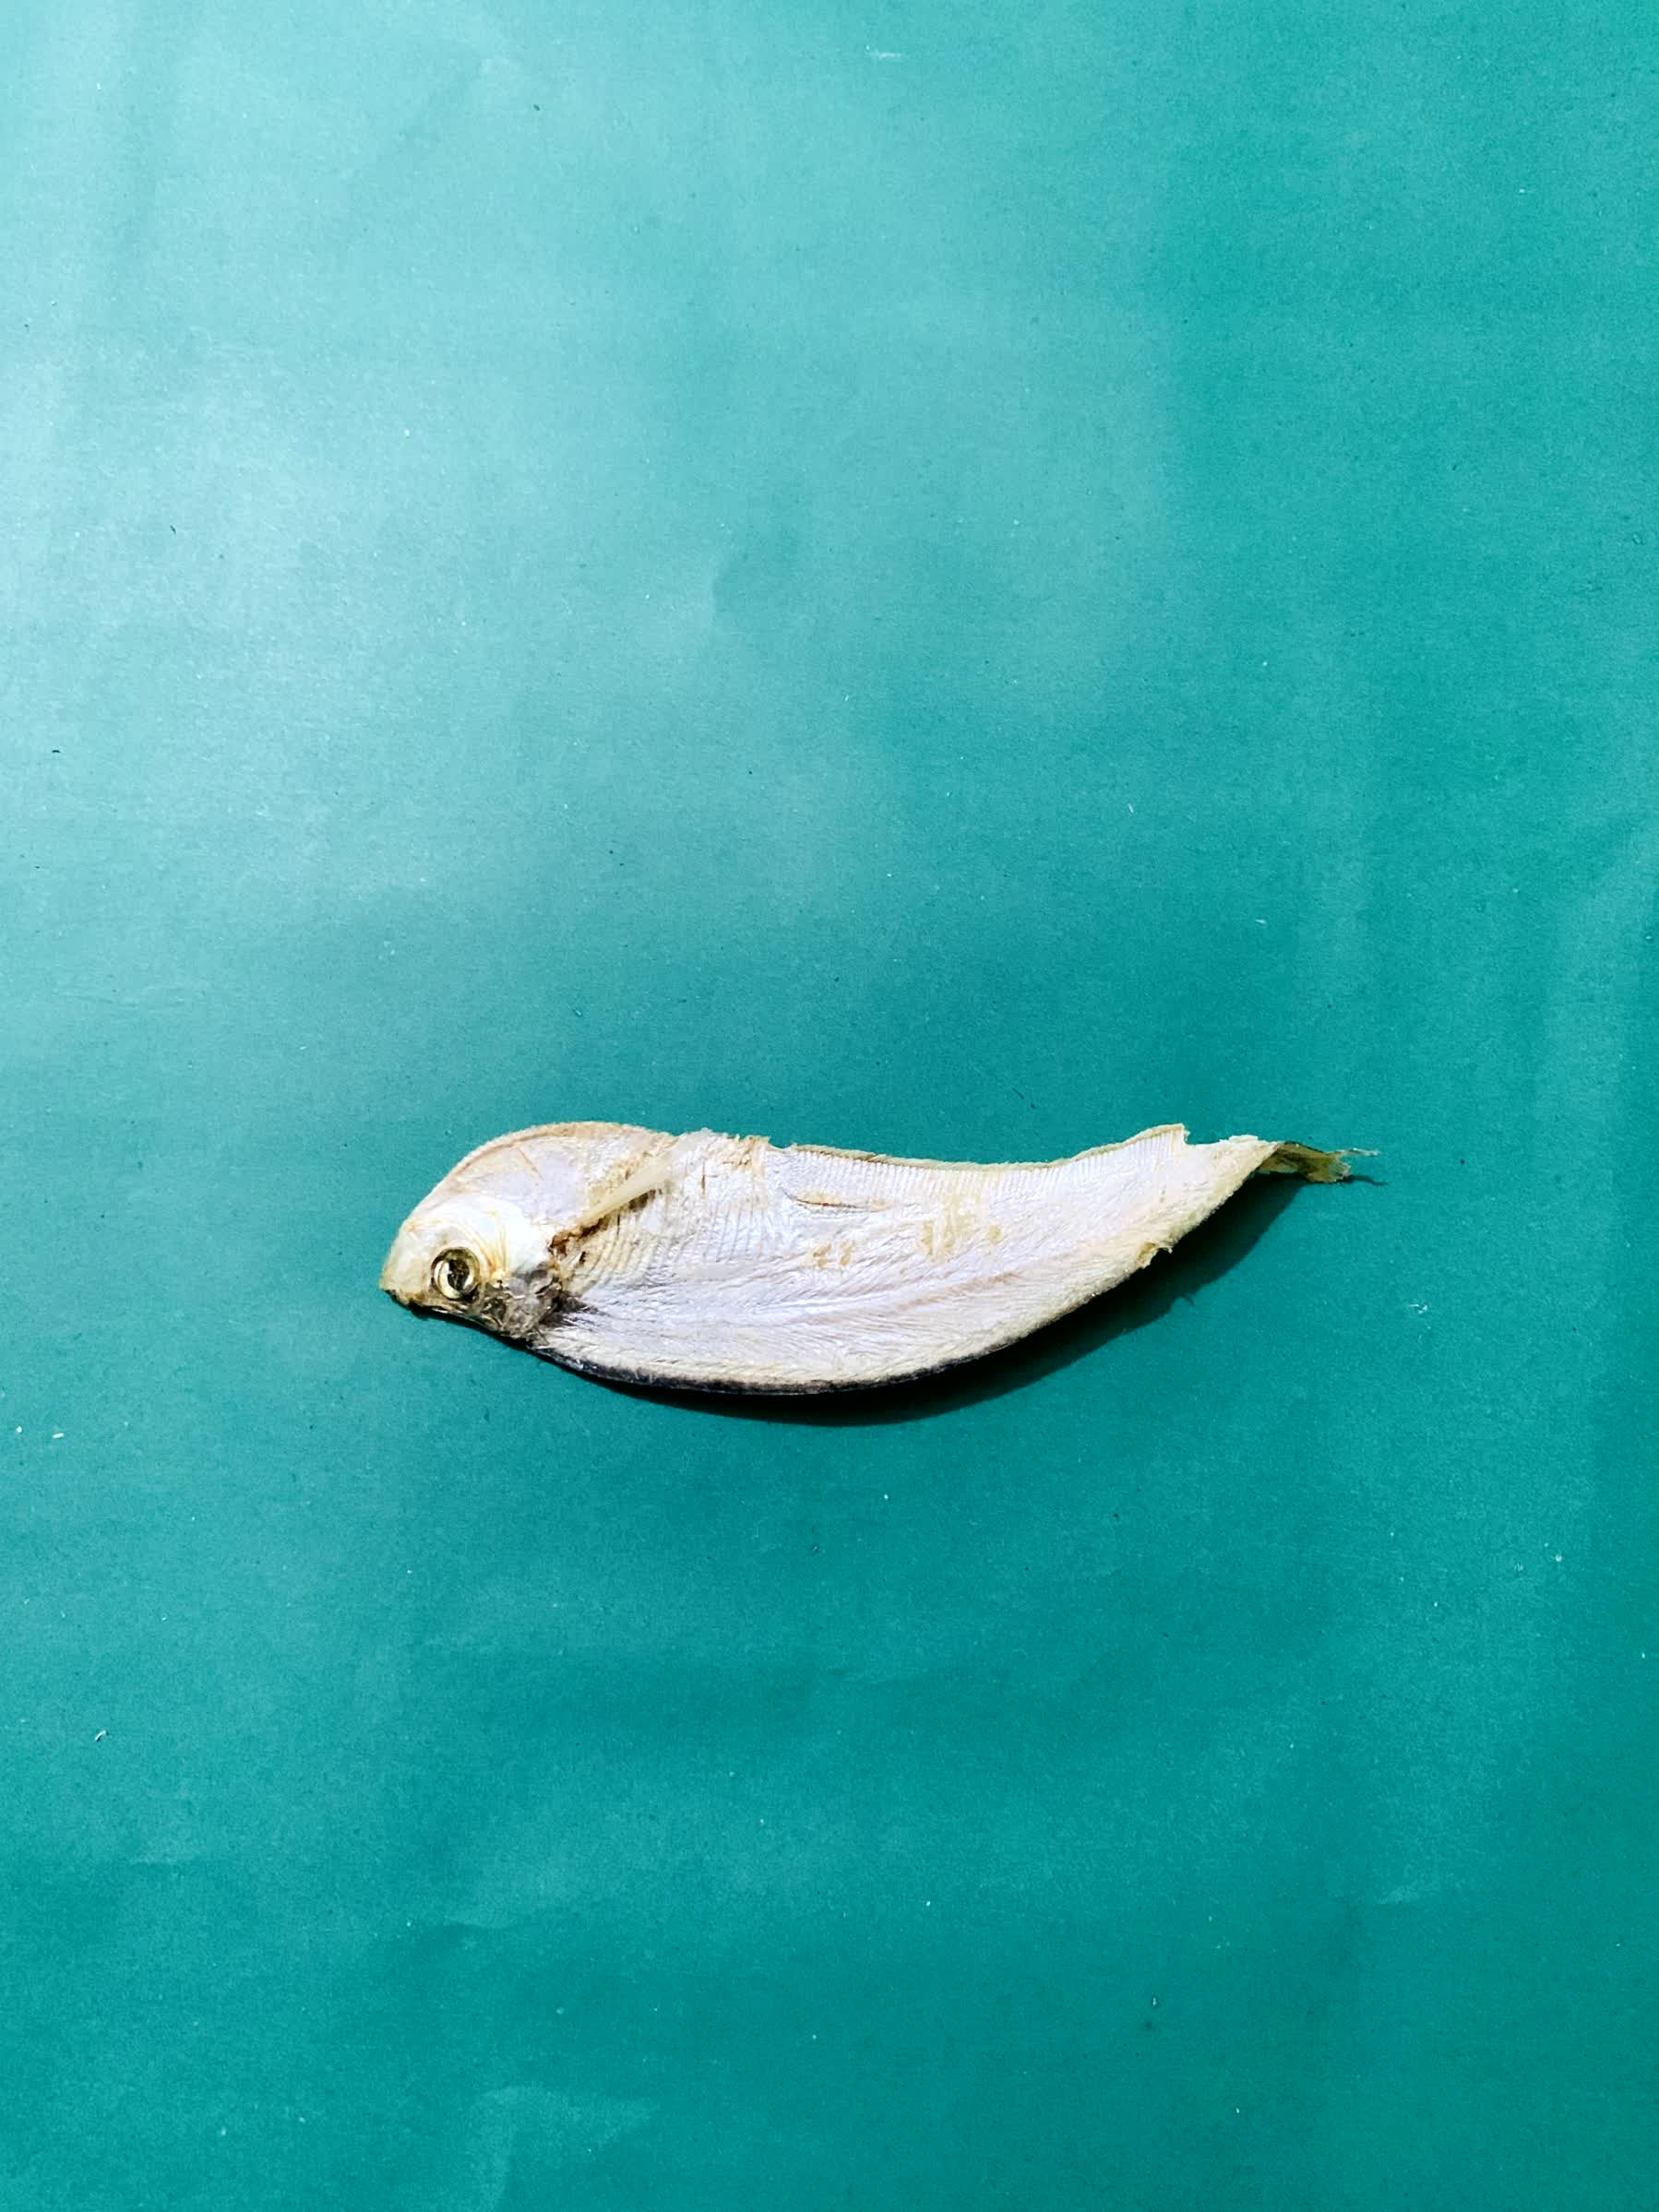
Species: Shukna Feuwa